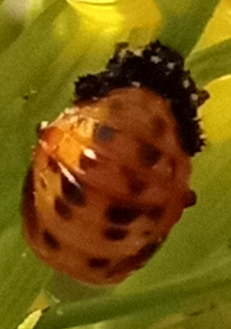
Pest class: predators